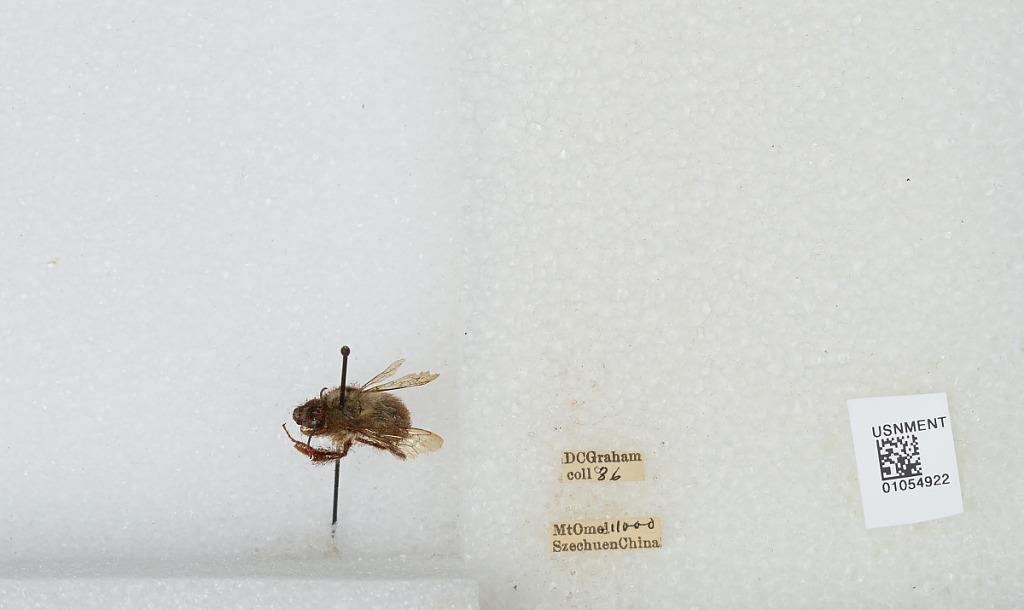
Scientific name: Bombus sp.
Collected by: D. Graham
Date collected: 1936--
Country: China
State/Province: Sichuan
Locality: Mount Emei